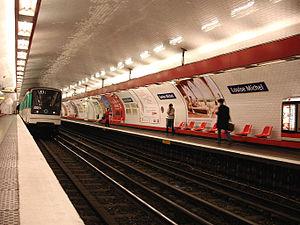
La station Louise Michel de la ligne 3 du métro de Paris, France